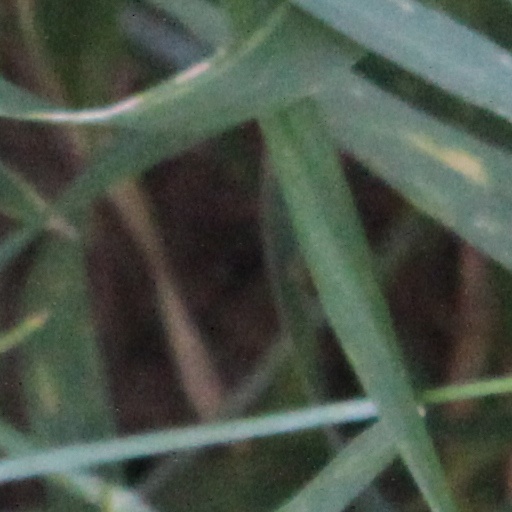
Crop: wheat